Pachycephalosauria

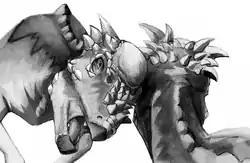
Restoration of head-butting "Pachycephalosaurus"

A histological study conducted by argued against the battering ram hypothesis. They argued that the dome was "an ephemeral ontogenetic stage", the spongy bone structure could not sustain the blows of combat, and the radial pattern was simply an effect of rapid growth. Later biomechanical analyses by and concluded, however, that the domes could withstand combat stresses. argued that the growth patterns discussed by Goodwin and Horner are not inconsistent with head-butting behavior.